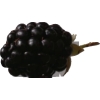
Label: blackberry